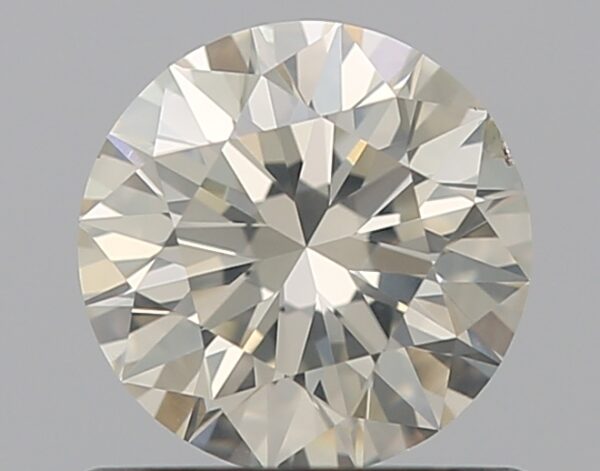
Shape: round
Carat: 0.7
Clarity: SI2
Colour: K
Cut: EX
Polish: EX
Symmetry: EX
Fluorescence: F
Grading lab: GIA
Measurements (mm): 5.65 x 5.68 x 3.55